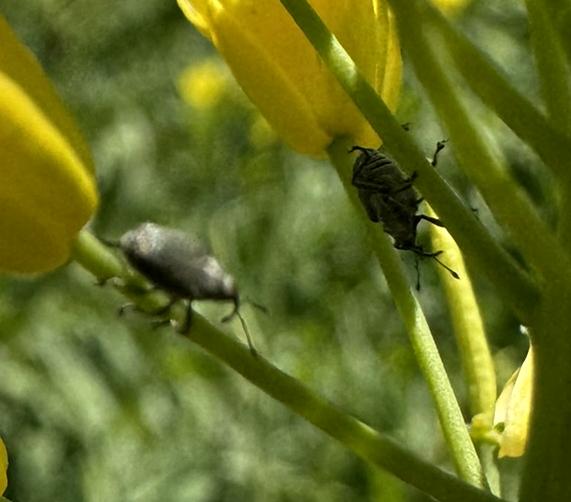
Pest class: Cabbage_seedpod_weevil